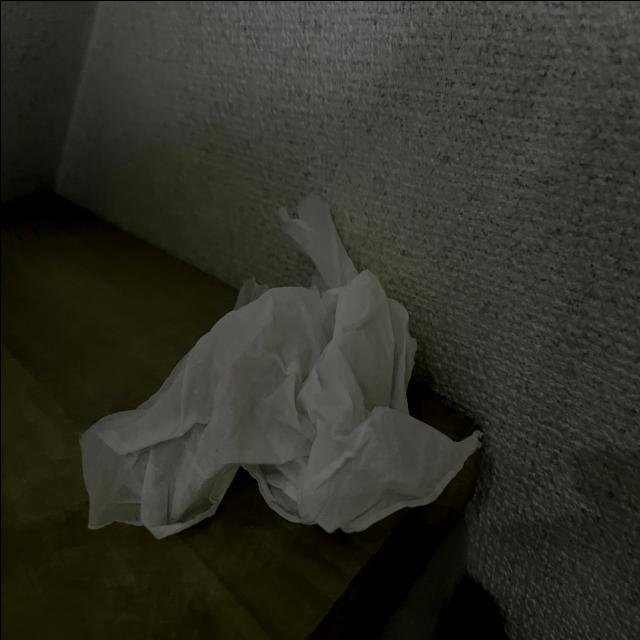
Label: tissues